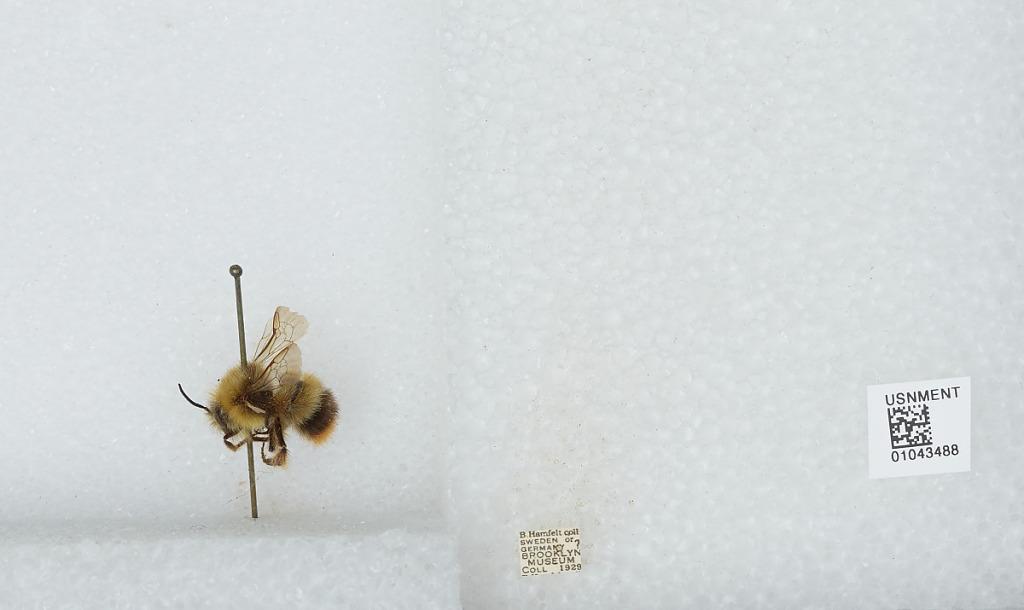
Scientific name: Bombus sp.
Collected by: B. Hamfelt
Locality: Sweden or Germany